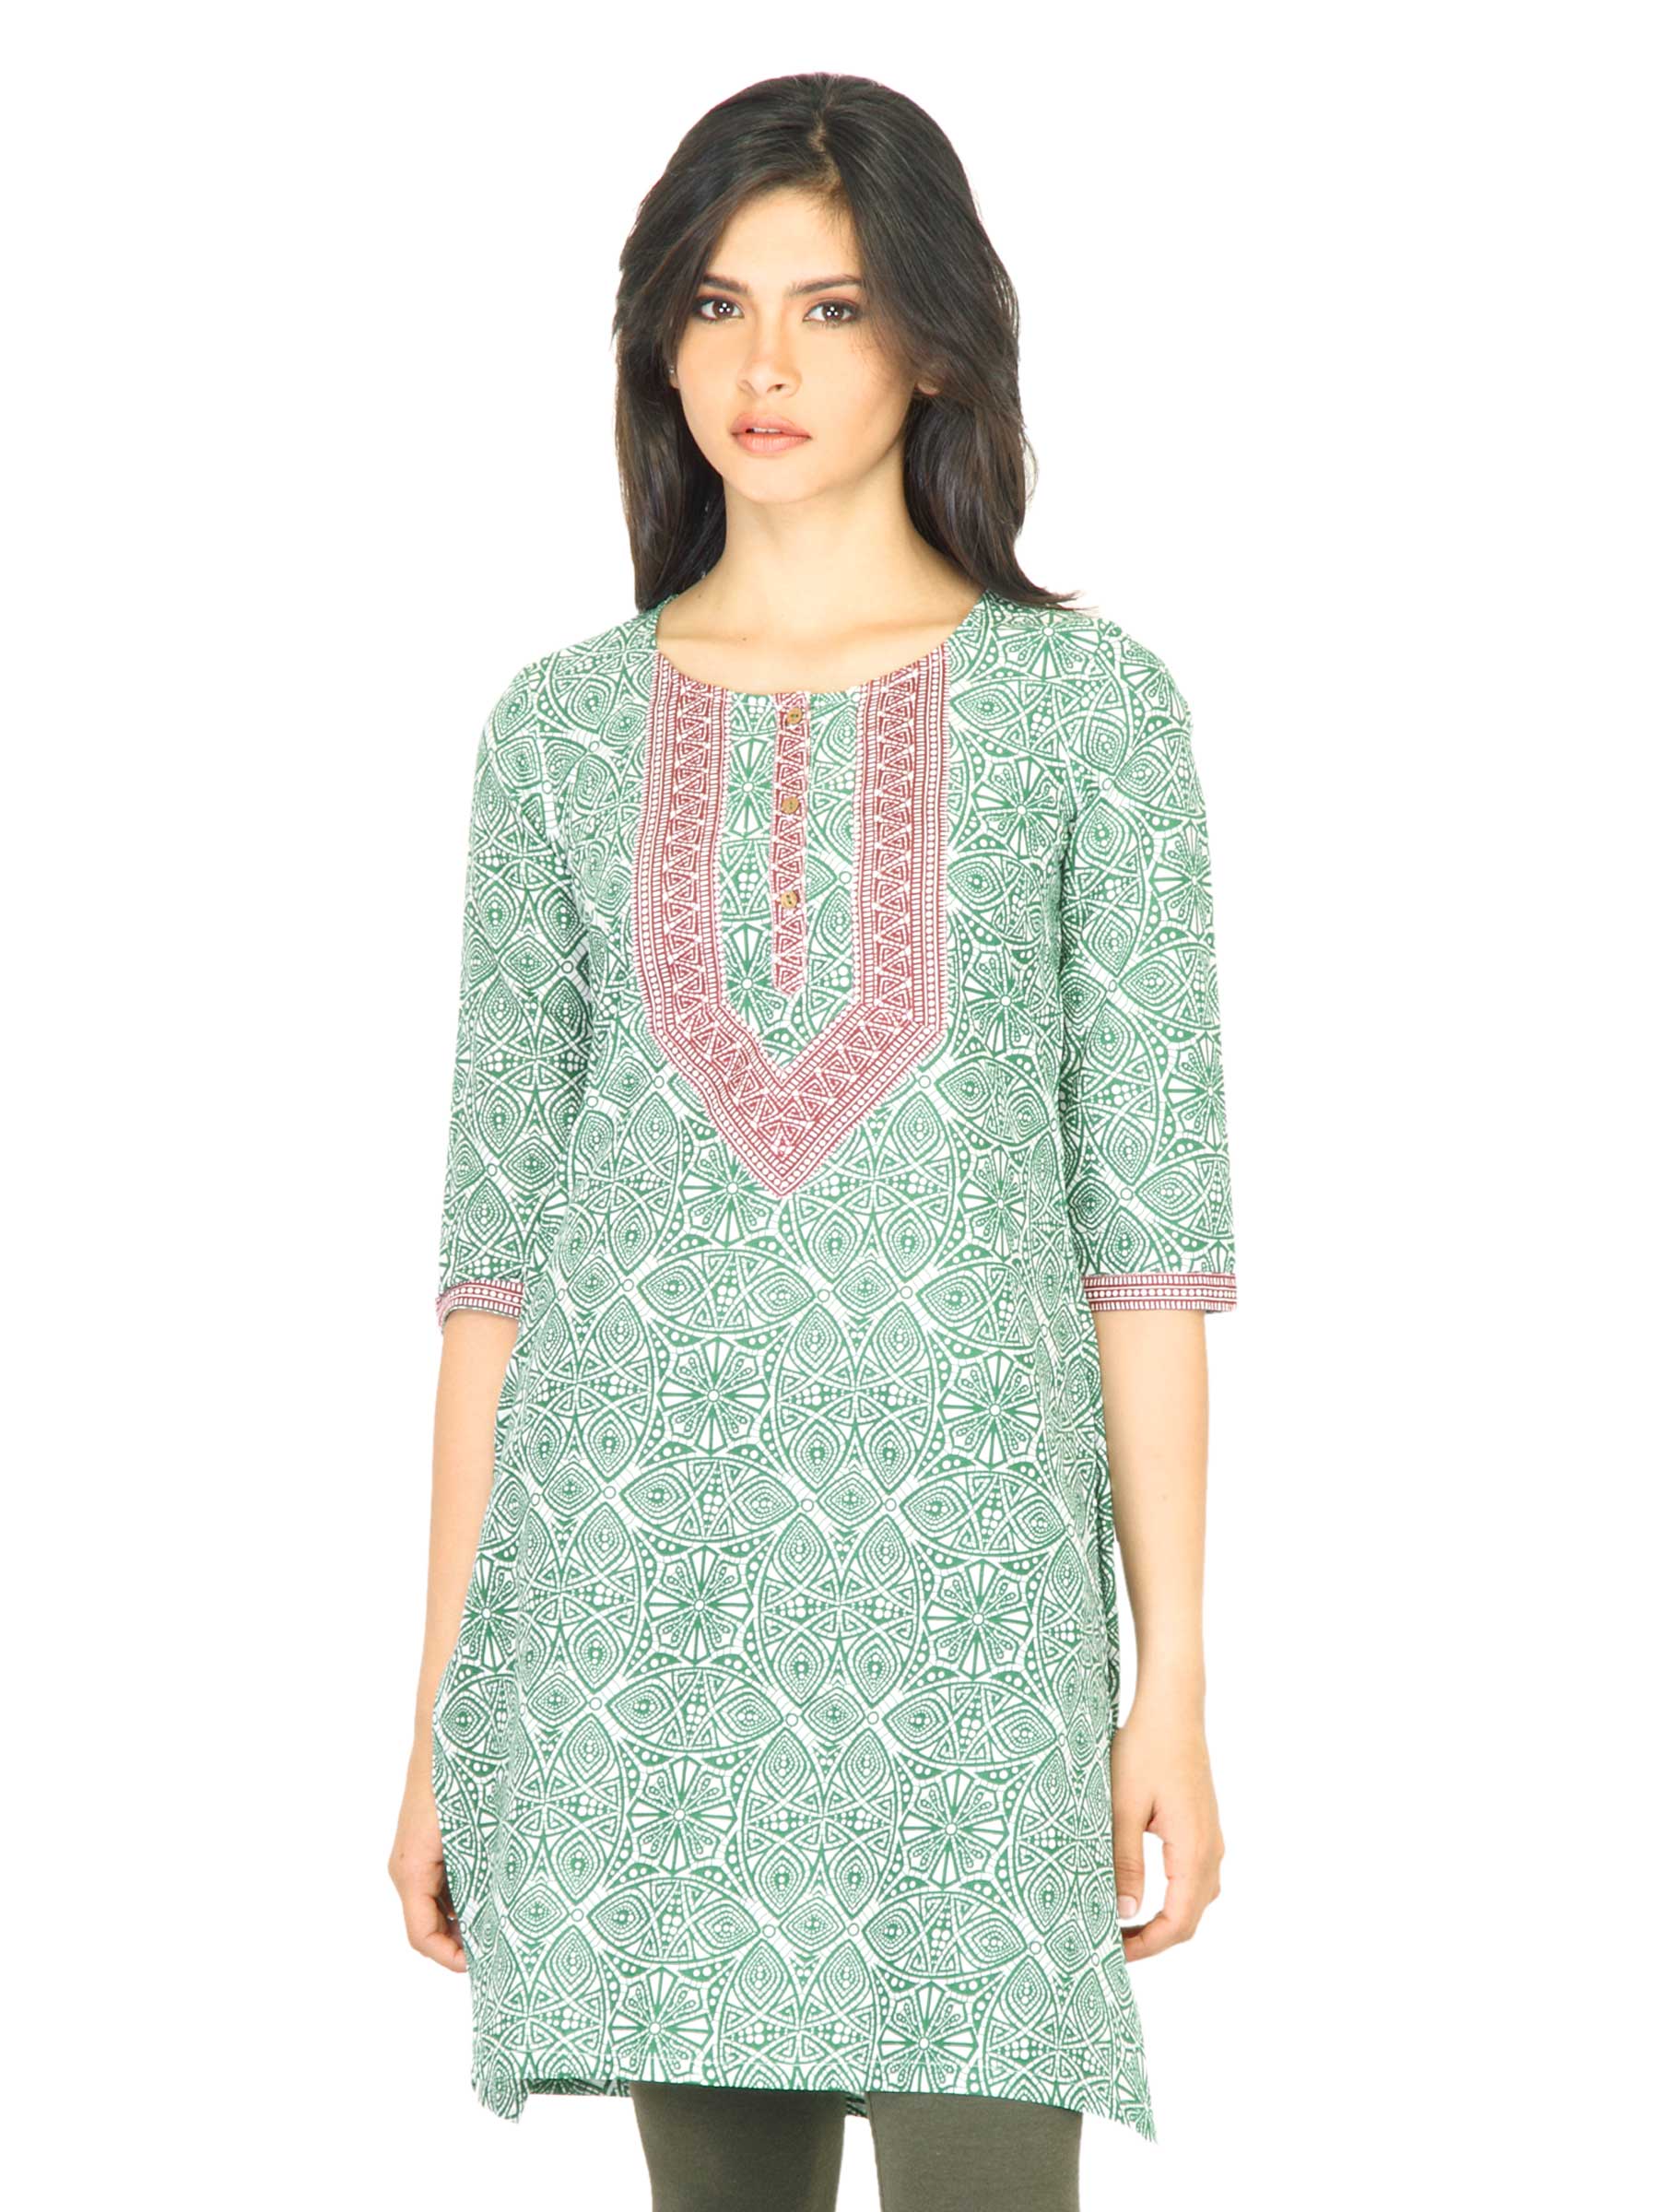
Aurelia Women Printed Green Kurta
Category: Apparel / Topwear / Kurtas
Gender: Women
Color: Green
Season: Fall 2011
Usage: Ethnic